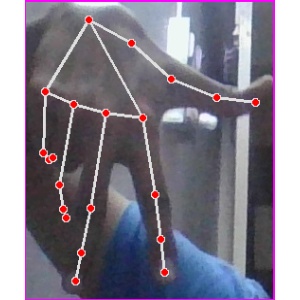
अक्षर: ग